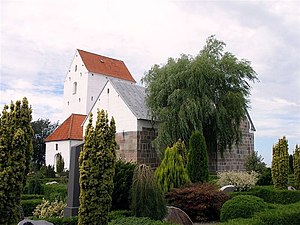
Balling Kirke
Balling Kirke set fra sydøst
Balling Kirke, Skive Kommune
Balling Kirke ligger ret ensomt et stykke nord for selve byen. Det er en kvadrestenskirke, og den består af romansk kor og skib med tre tilbygninger. I senmiddelalderen tilføjedes et tårn, hvoraf kun underdelen endnu er bevaret. I 1500-tallet opførtes sydkapellet og våbenhuset. Tårnet blev genopbygget i 1945 ved arkitekt Einar Packness.